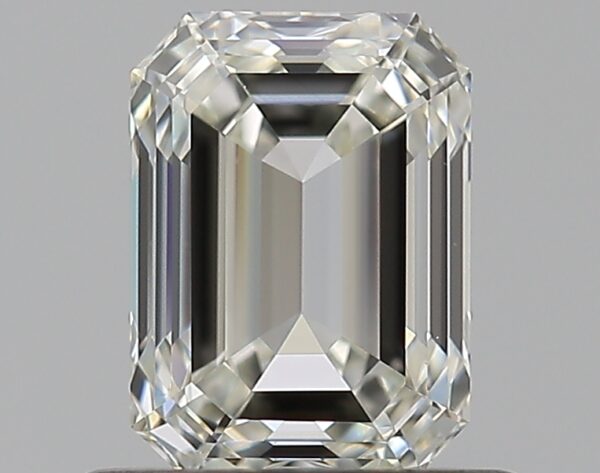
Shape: emerald
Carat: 0.7
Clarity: VVS1
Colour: J
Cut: EX
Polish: EX
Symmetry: VG
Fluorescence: N
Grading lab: GIA
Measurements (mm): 5.78 x 4.17 x 2.83